List of rail accidents (2010–2019)

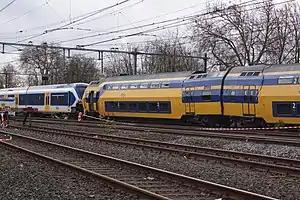
Amsterdam Westerpark train collision.

3 March – "Poland" – Szczekociny rail crash: Two passenger trains collided head-on near Szczekociny, killing 16 and injuring 58.